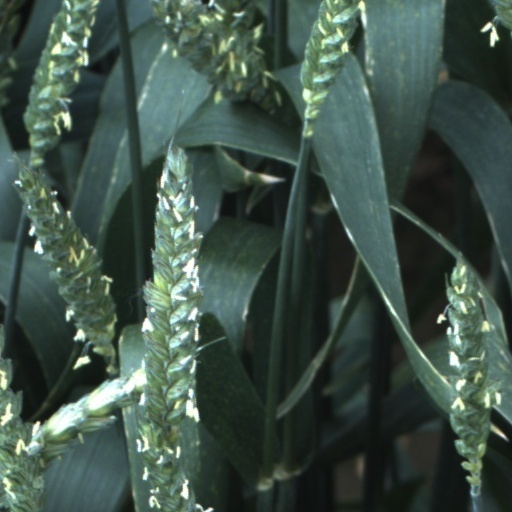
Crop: wheat